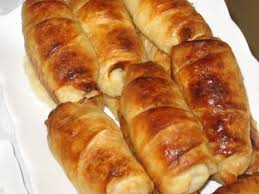
Yemek: borek